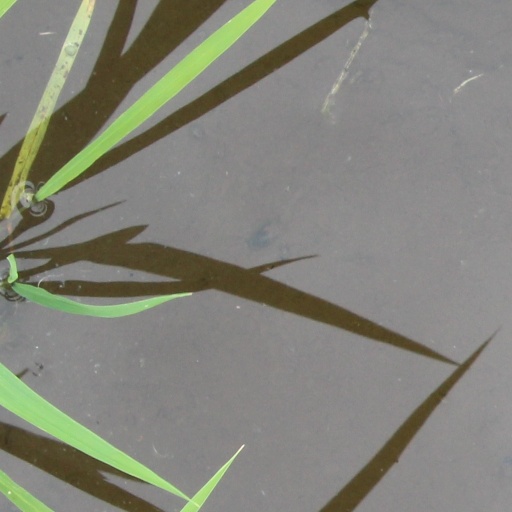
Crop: rice